Lupinus polyphyllus

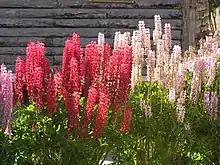
Garden cultivars of "Lupinus polyphyllus"

It is commonly used in gardens for its attractiveness to bees, as well as its ability to improve poor sandy soils with its nitrogen fixing ability and flowers. Numerous cultivars have been selected for differing flower colour, including red, pink, white, blue, and multicoloured with different colours on different petals. Often hybrids between "L. polyphyllus" and "L. arboreus" are used, and sold under hybrid names such as Rainbow Lupins, Lupin Tutti Fruitti, and Band of Nobles (mixed), Chandelier (yellow), My Castle (red), Noble Maiden (white), The Chatelaine (pink), and The Governor (blue). They are very hardy plants, surviving extreme temperatures and withstanding frost to at least . The wild varieties can easily become invasive and hard to dispose of unless kept in check on a regular basis. Growing lupins in pots can help prevent them from growing invasively in the ground. They need a reasonable level of sun to survive, and do best in light soils, suffering in heavy and clay types. Once fully established they are extremely resilient and may be divided. Seeds taken from the mother plant will never be a true replica of the original even if they produce similar colourings.